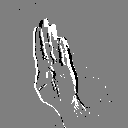
ASL letter: b